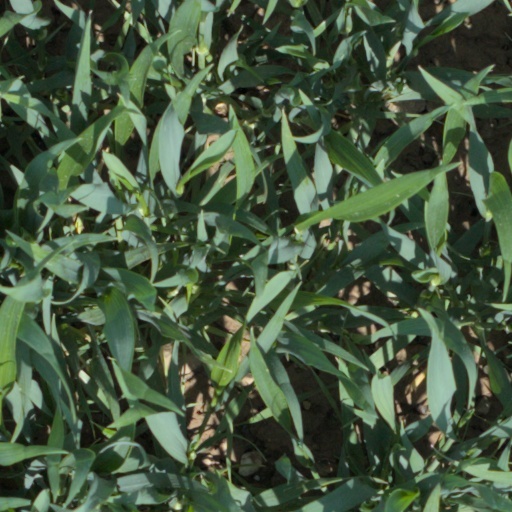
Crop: wheat